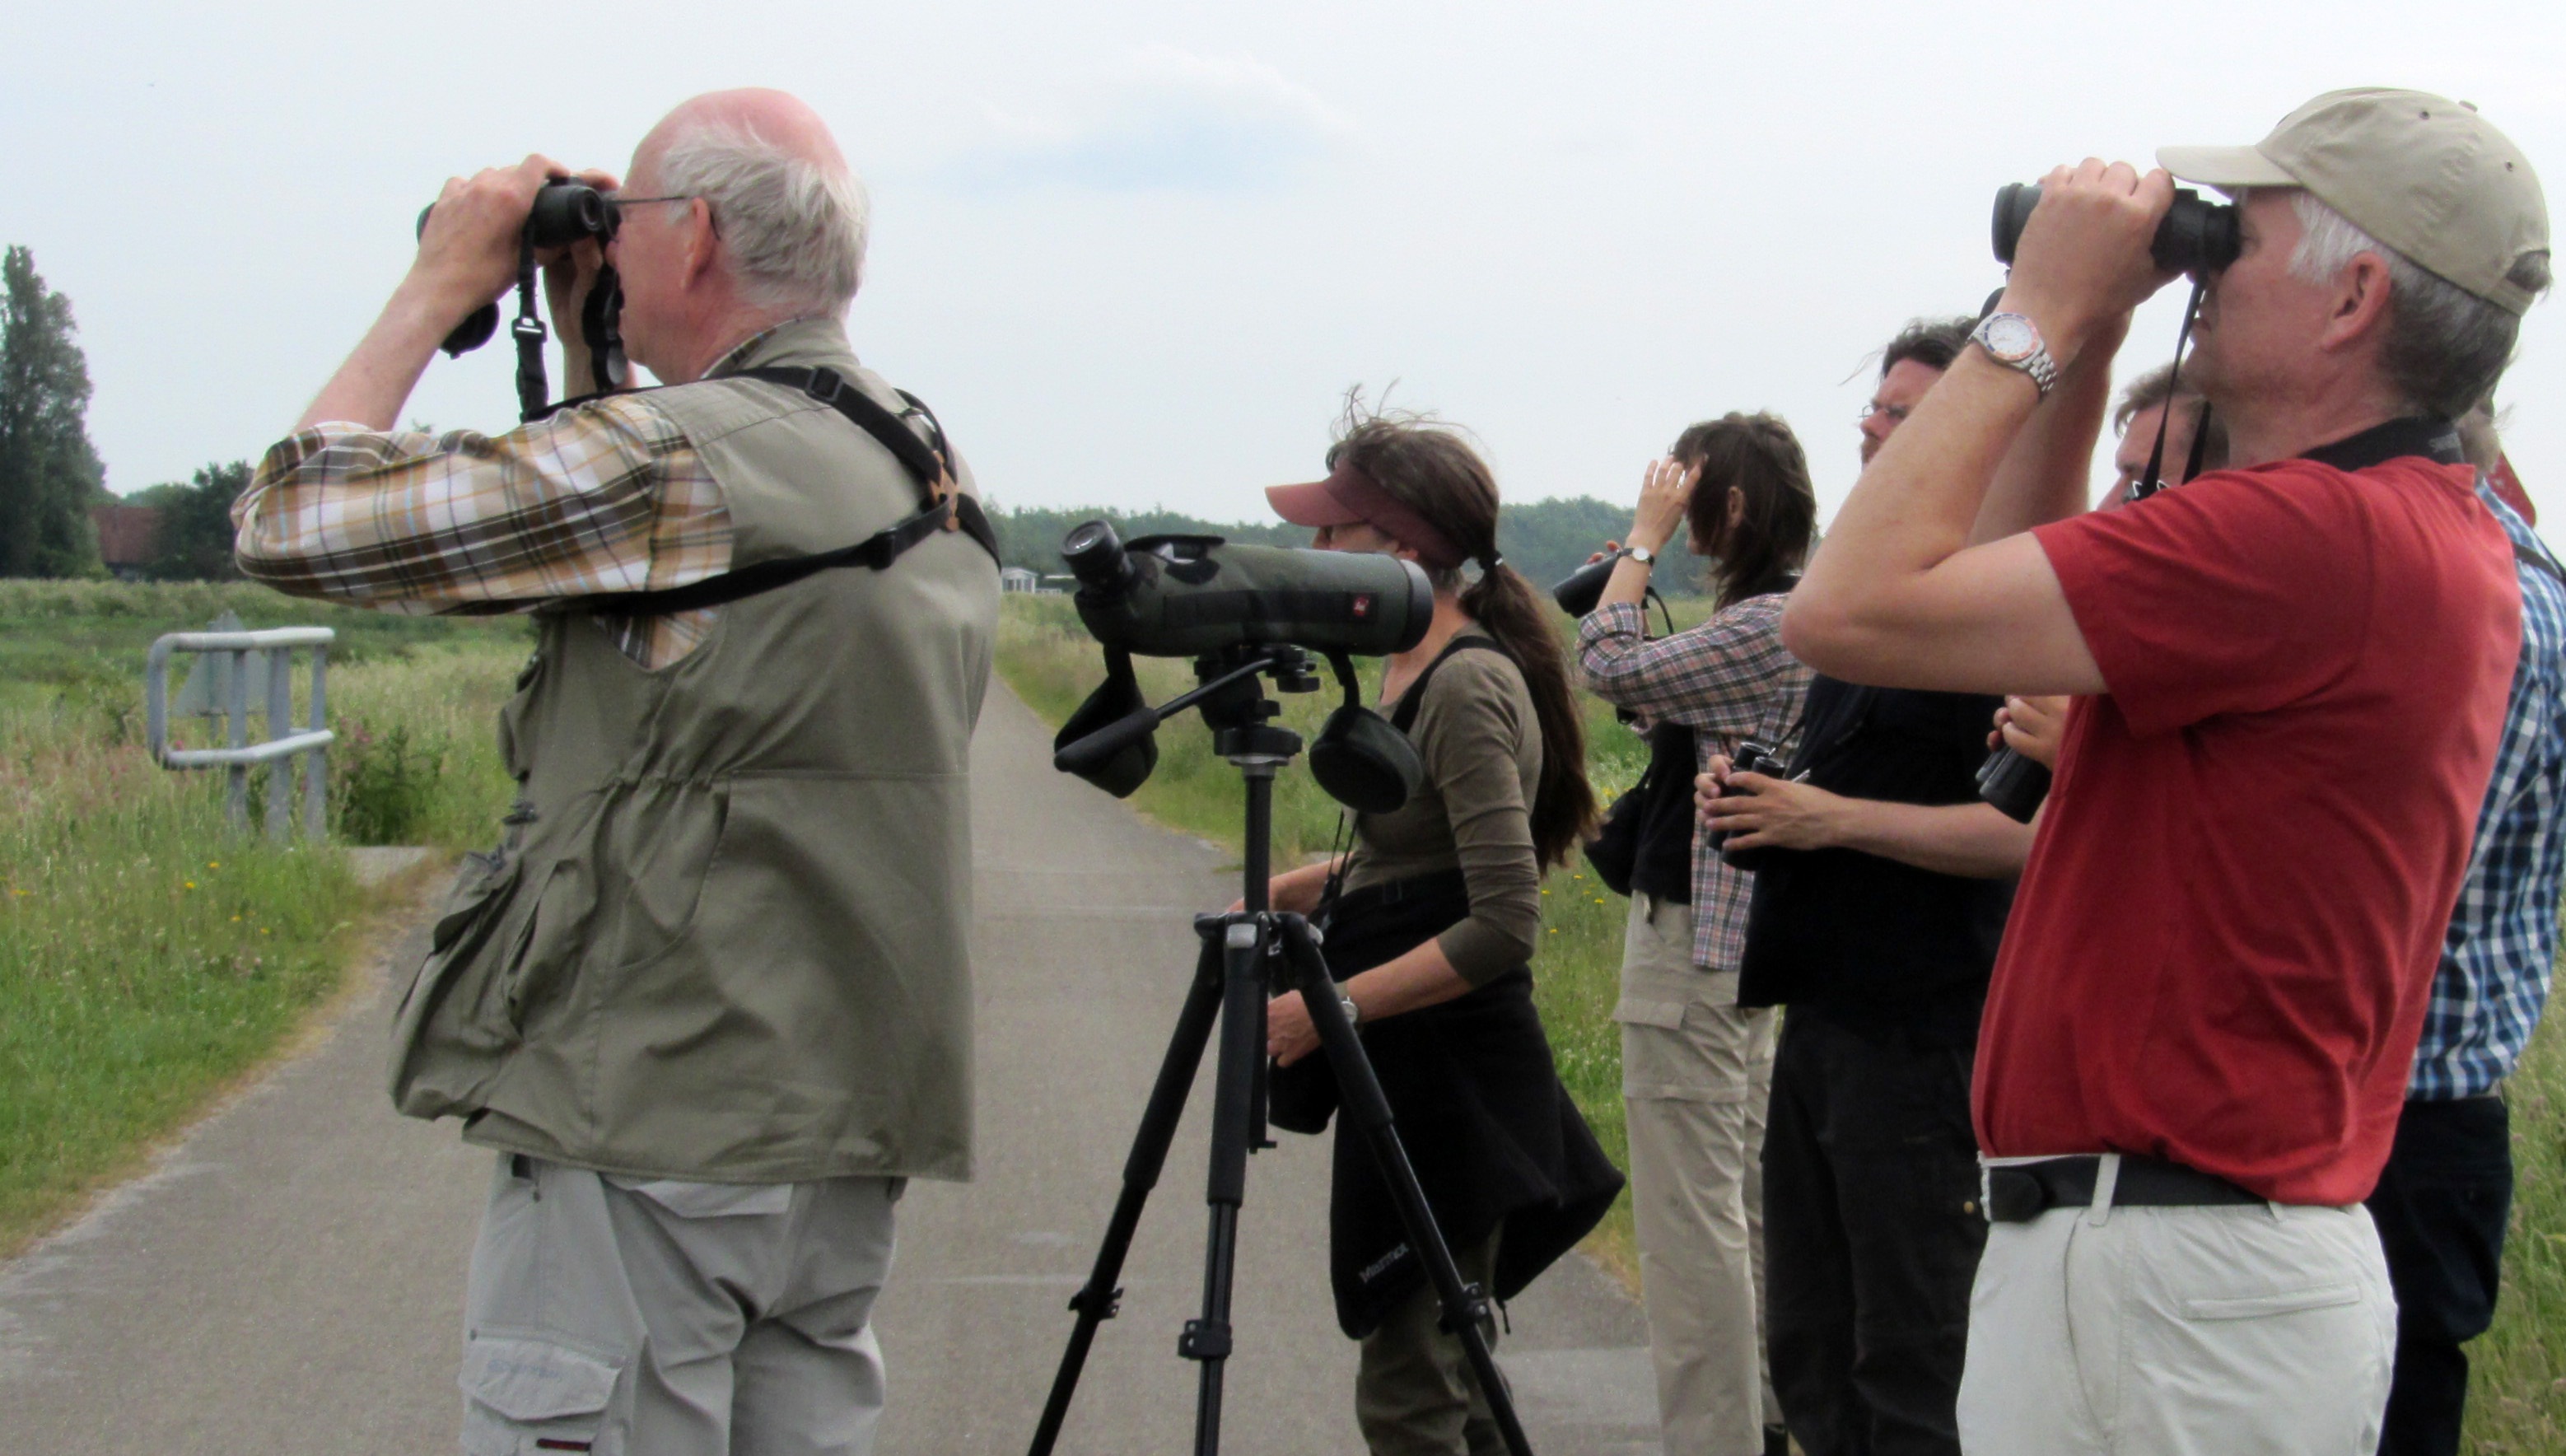
watch, soldier, birds, troop, spotting, dyke, bird watchers, militia